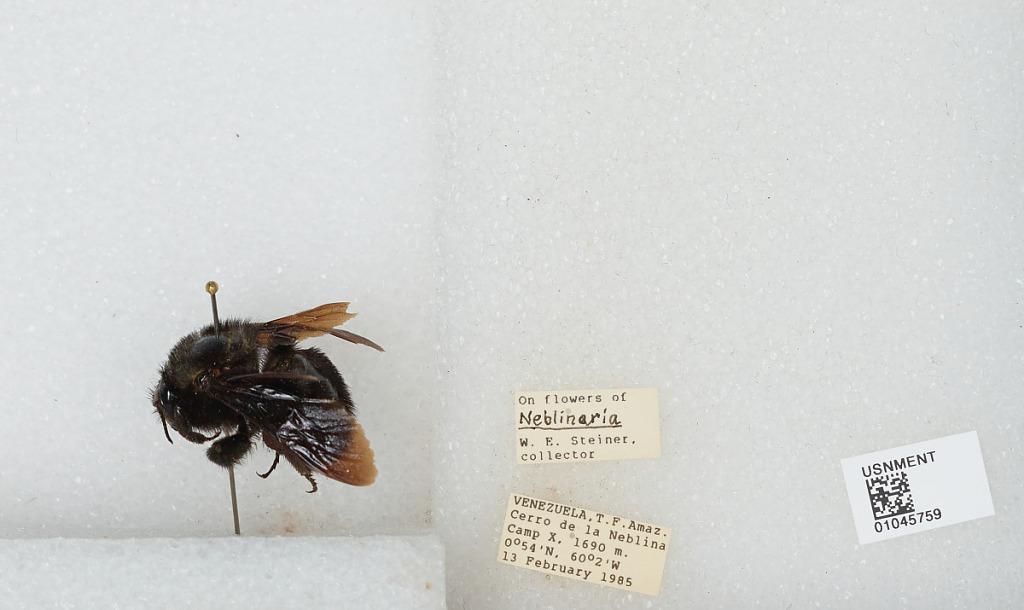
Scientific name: Bombus sp.
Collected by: W. Steiner
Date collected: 1985-2-13
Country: Venezuela
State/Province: Amazonas
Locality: Cerro de las Neblina, Camp X